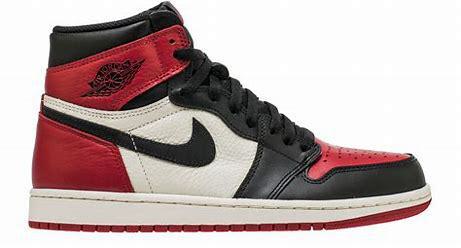
Brand: Jordan
Model: 1 Retro OG